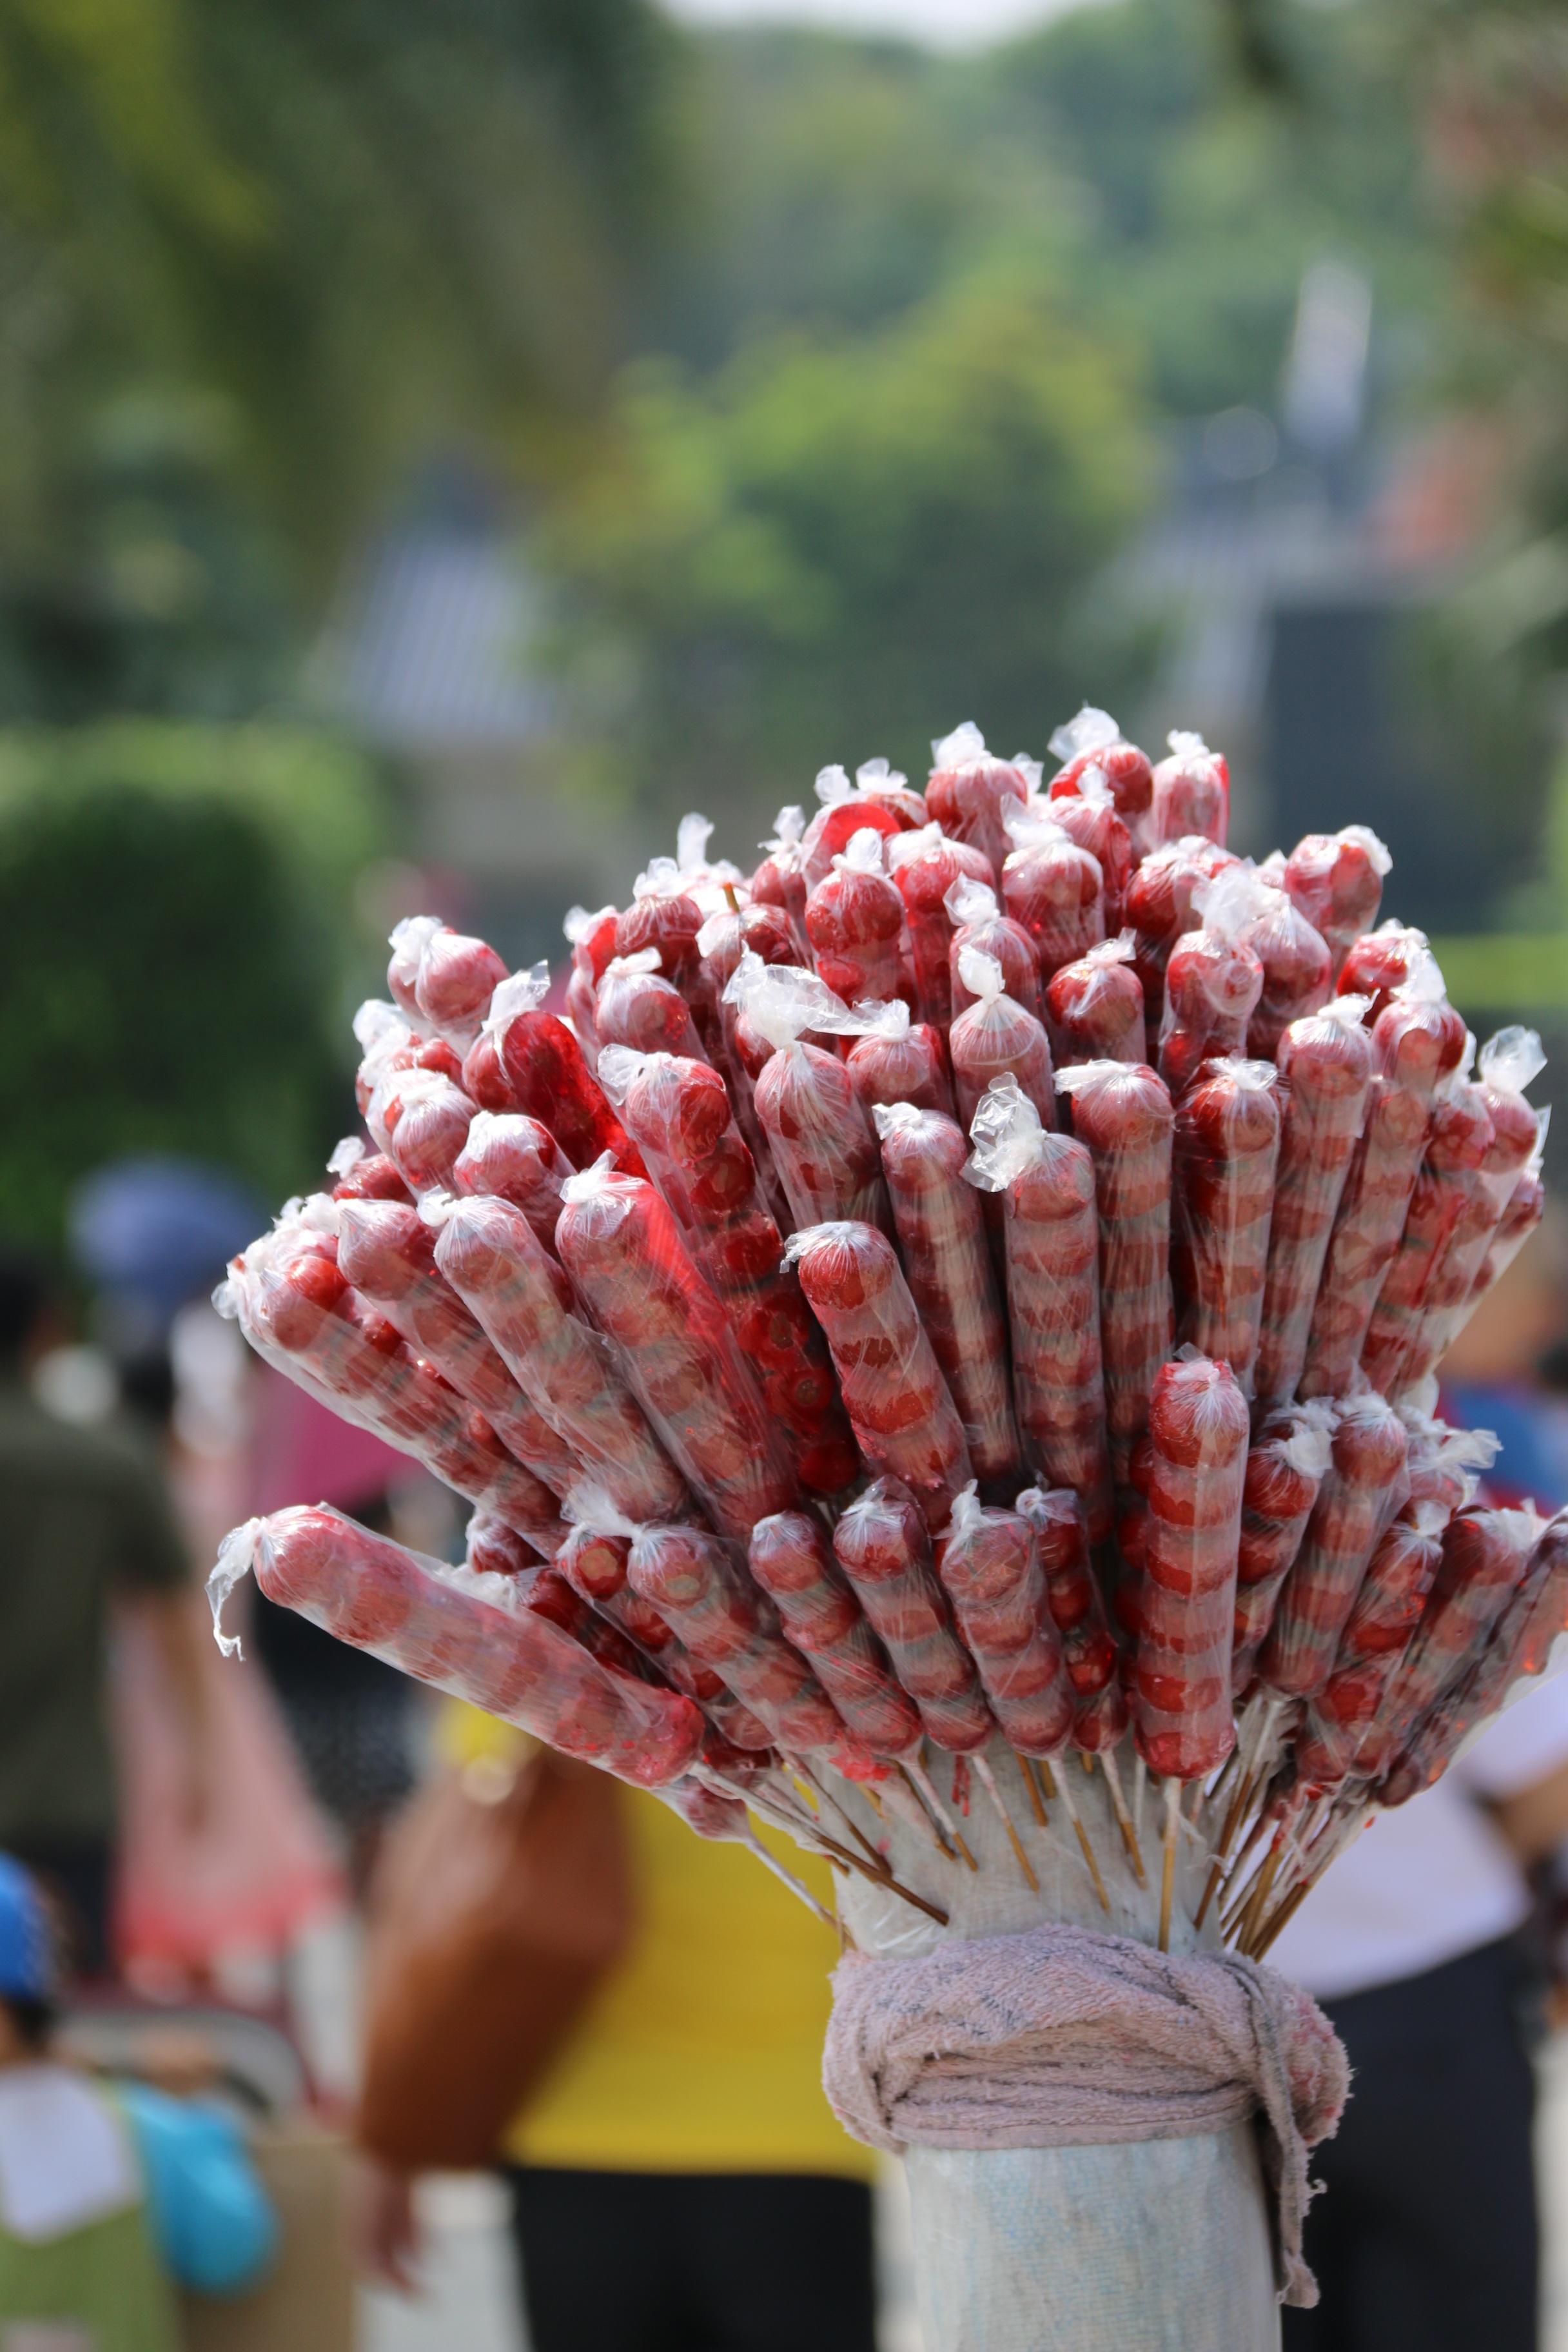
tree, plant, flower, spring, flora, life, macro photography, troubles, when i was young